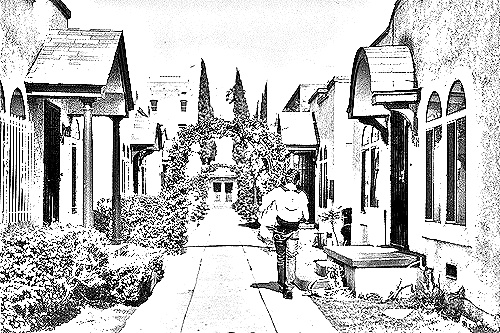
Portrait style: Sketch Portrait